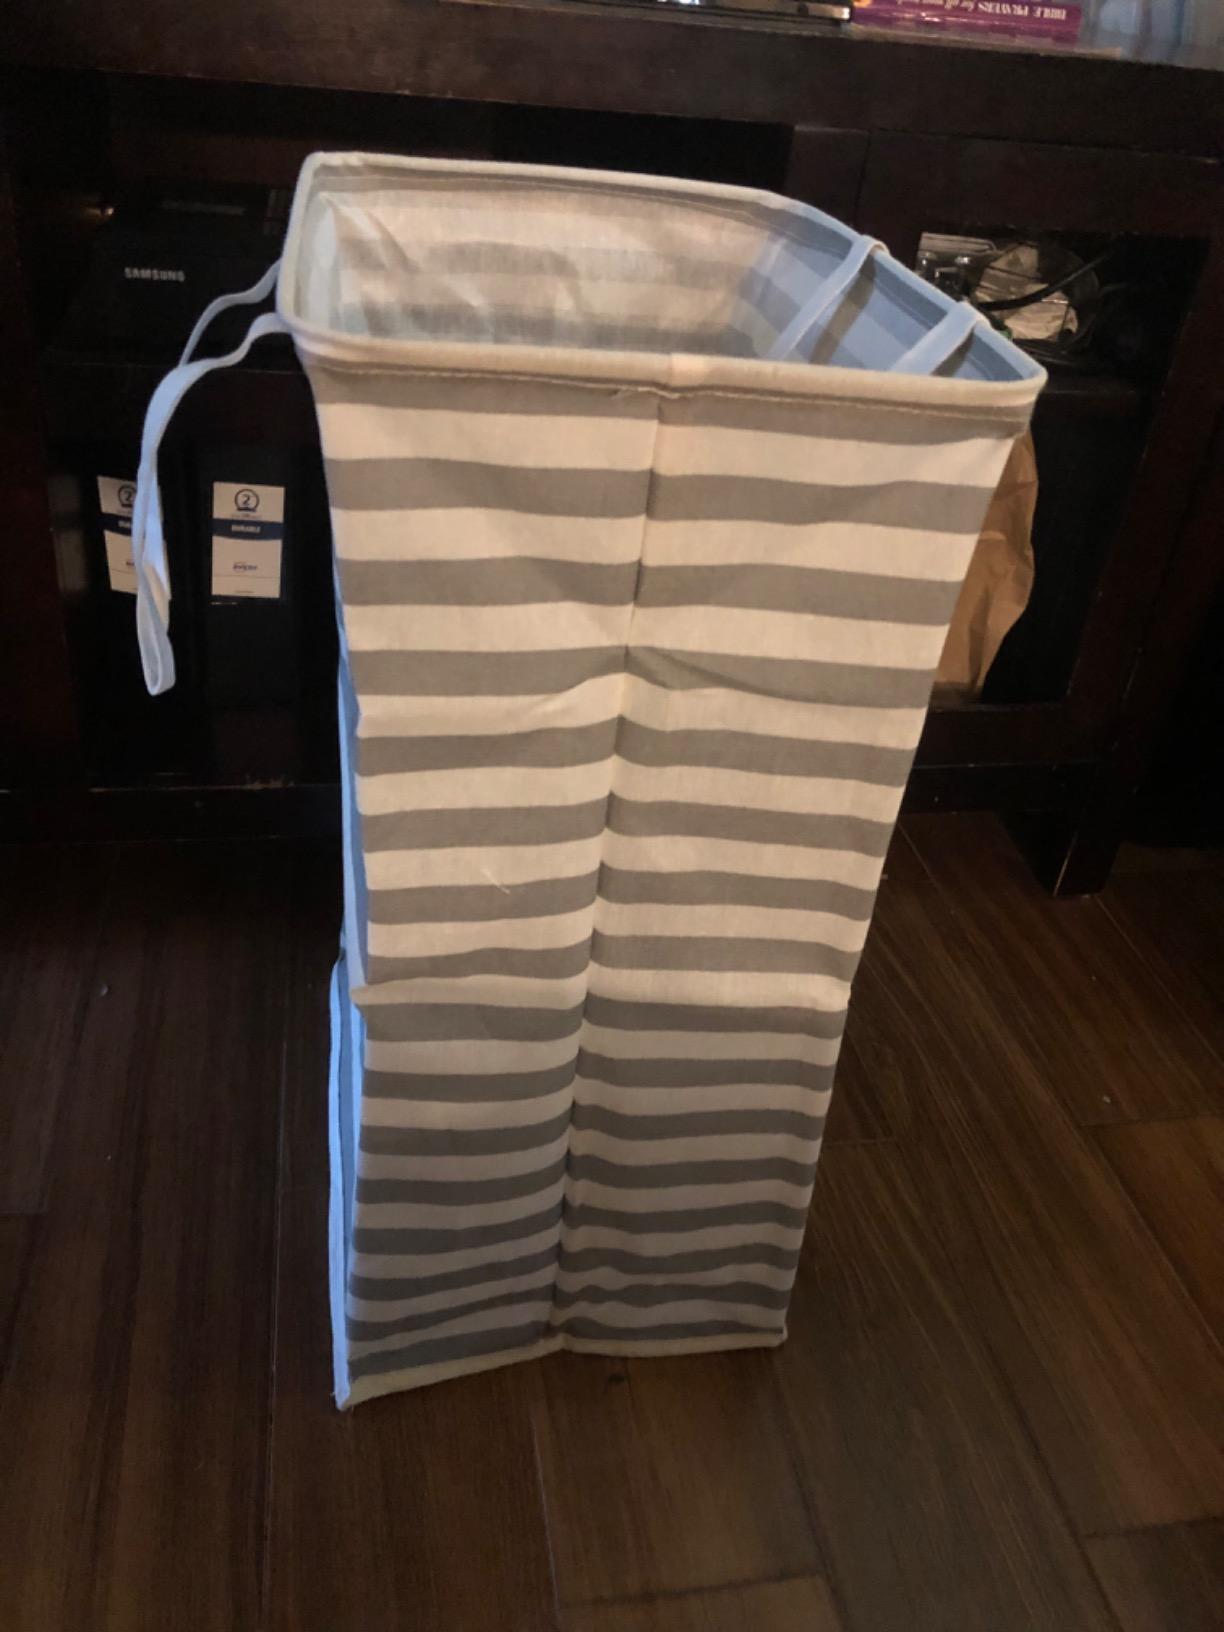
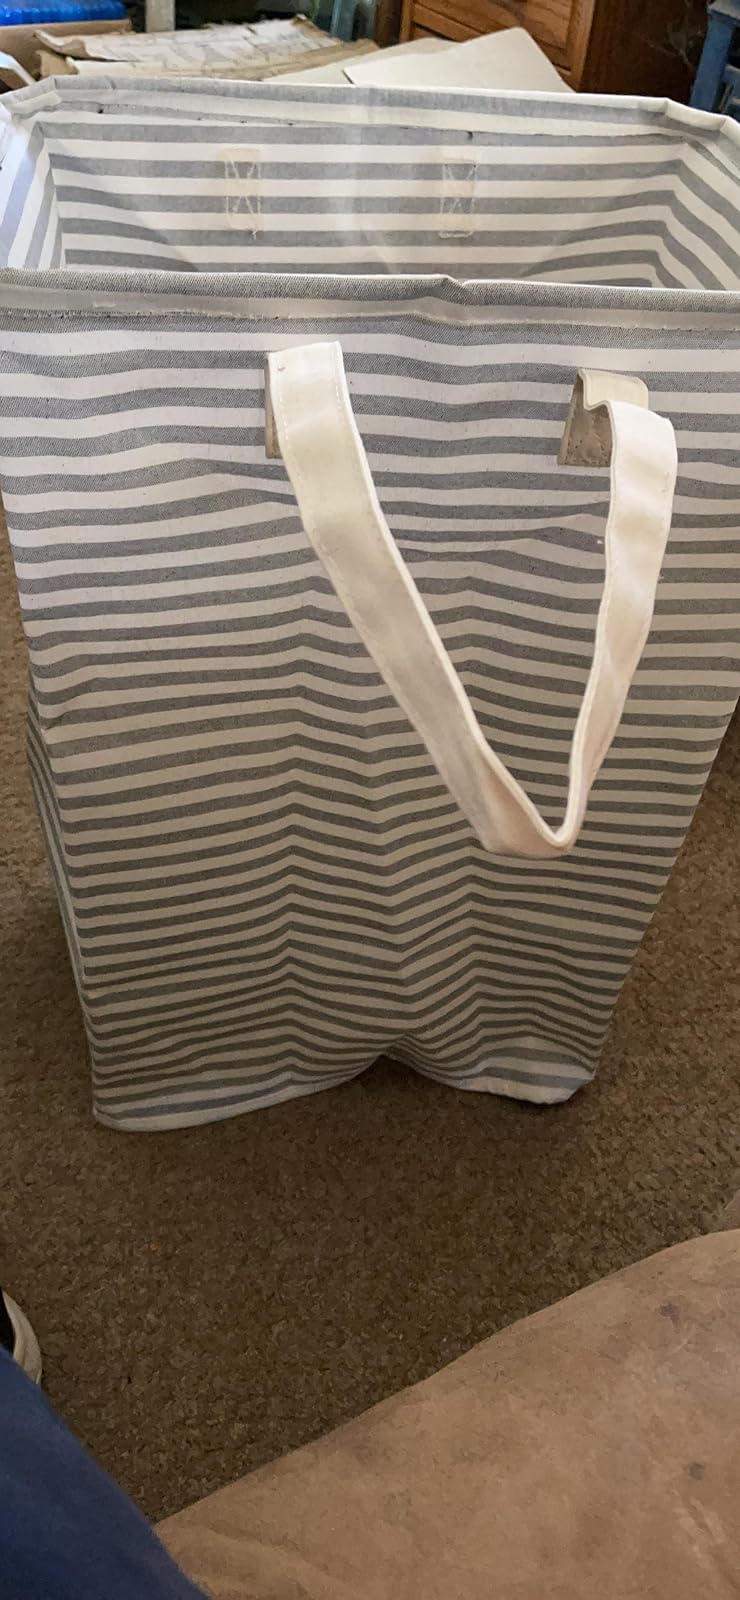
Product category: items_hamper
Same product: no